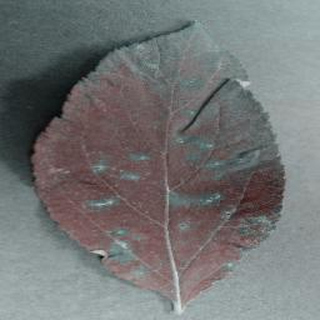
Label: apple_cedar_apple_rust